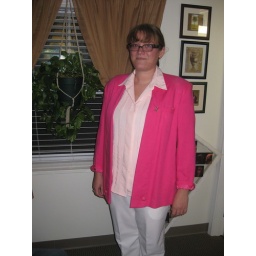
First day on the new job, Katrina decides to dress up in this classic pink get-up.